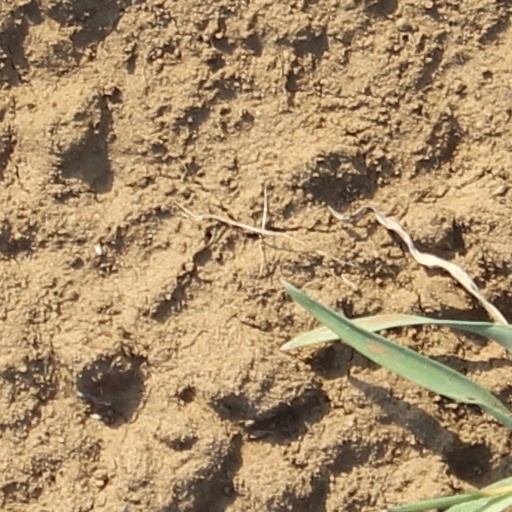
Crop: wheat